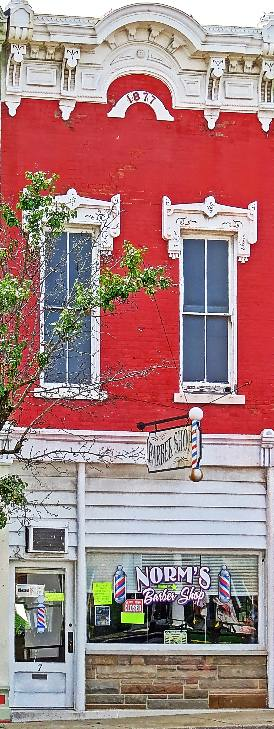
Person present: No